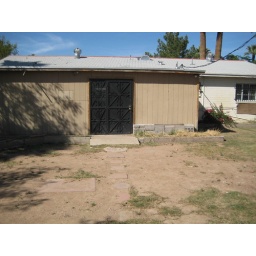
security door over sliding glass doors